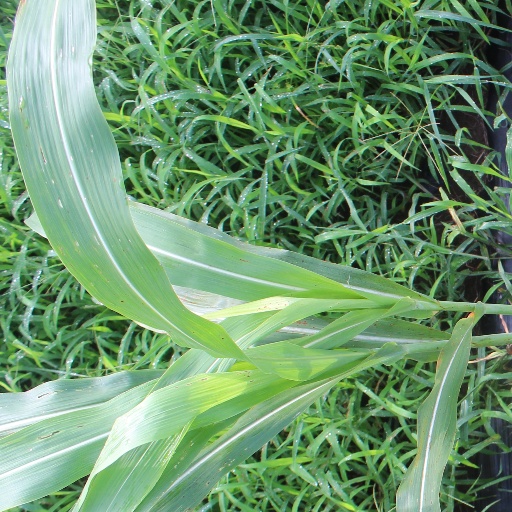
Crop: sorghum